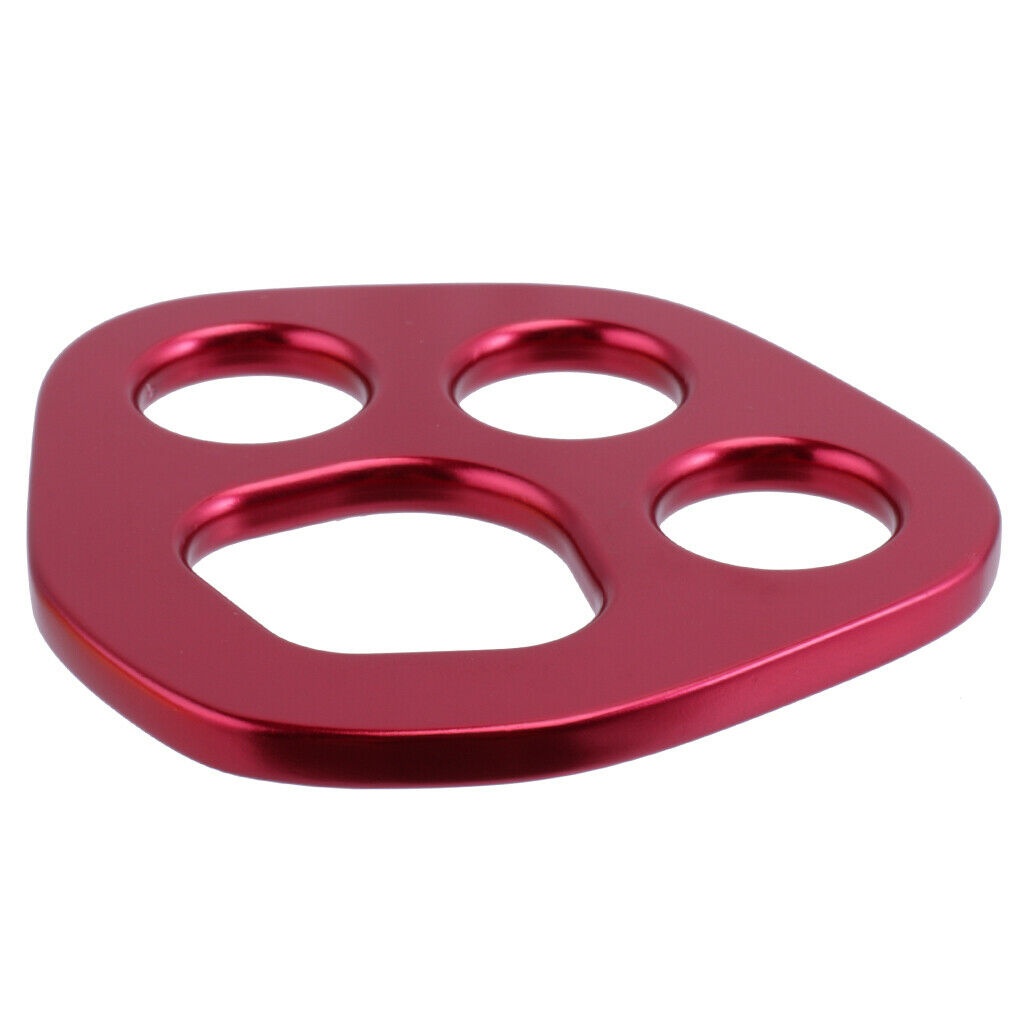
High Strength Paw Rigging Plate Rock Climbing Equipment Tree Arborist Red
ITEM NAME:High Strength Paw Rigging Plate Rock Climbing Equipment Tree Arborist Red Description: Color: Red Material: 7075 Aerospace Aluminum Dimensions (L x W): Approx. 8.8 x 8 cm/ 3.46 x 3.15 inch Load-bearing up to 3000kg or 30KN Made from an aluminum alloy, has an excellent strength to weight ratio Have 4 holes so you can create multiple anchor systems Adopt symmetrical design, the load-carrying capability ison average Using a rigging plate is good practice and helps prolong the life of your equipment by reducing unnecessary friction For mountaineering, climbing, or other outdoor activities Package Includes: 1 x Rigging plate.1 x Rigging plate. For mountaineering, climbing, or other outdoor activities. Made from an aluminum alloy, has an excellent strength to weight ratio. Material: 7075 Aerospace Aluminum. Load-bearing up to 3000kg or 30KN.
Brand: Shop2IndiaBei
Category: Sporting Goods > Outdoor Recreation > Climbing > Climbing Protection Devices